Cyber Seniors

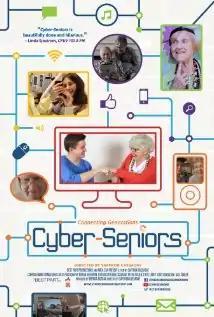

Cyber Seniors is a 2014 documentary film directed by Saffron Cassaday about reluctant seniors who with the help of teenage mentors discover the wonders of the world-wide-web.